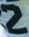
Number: 2